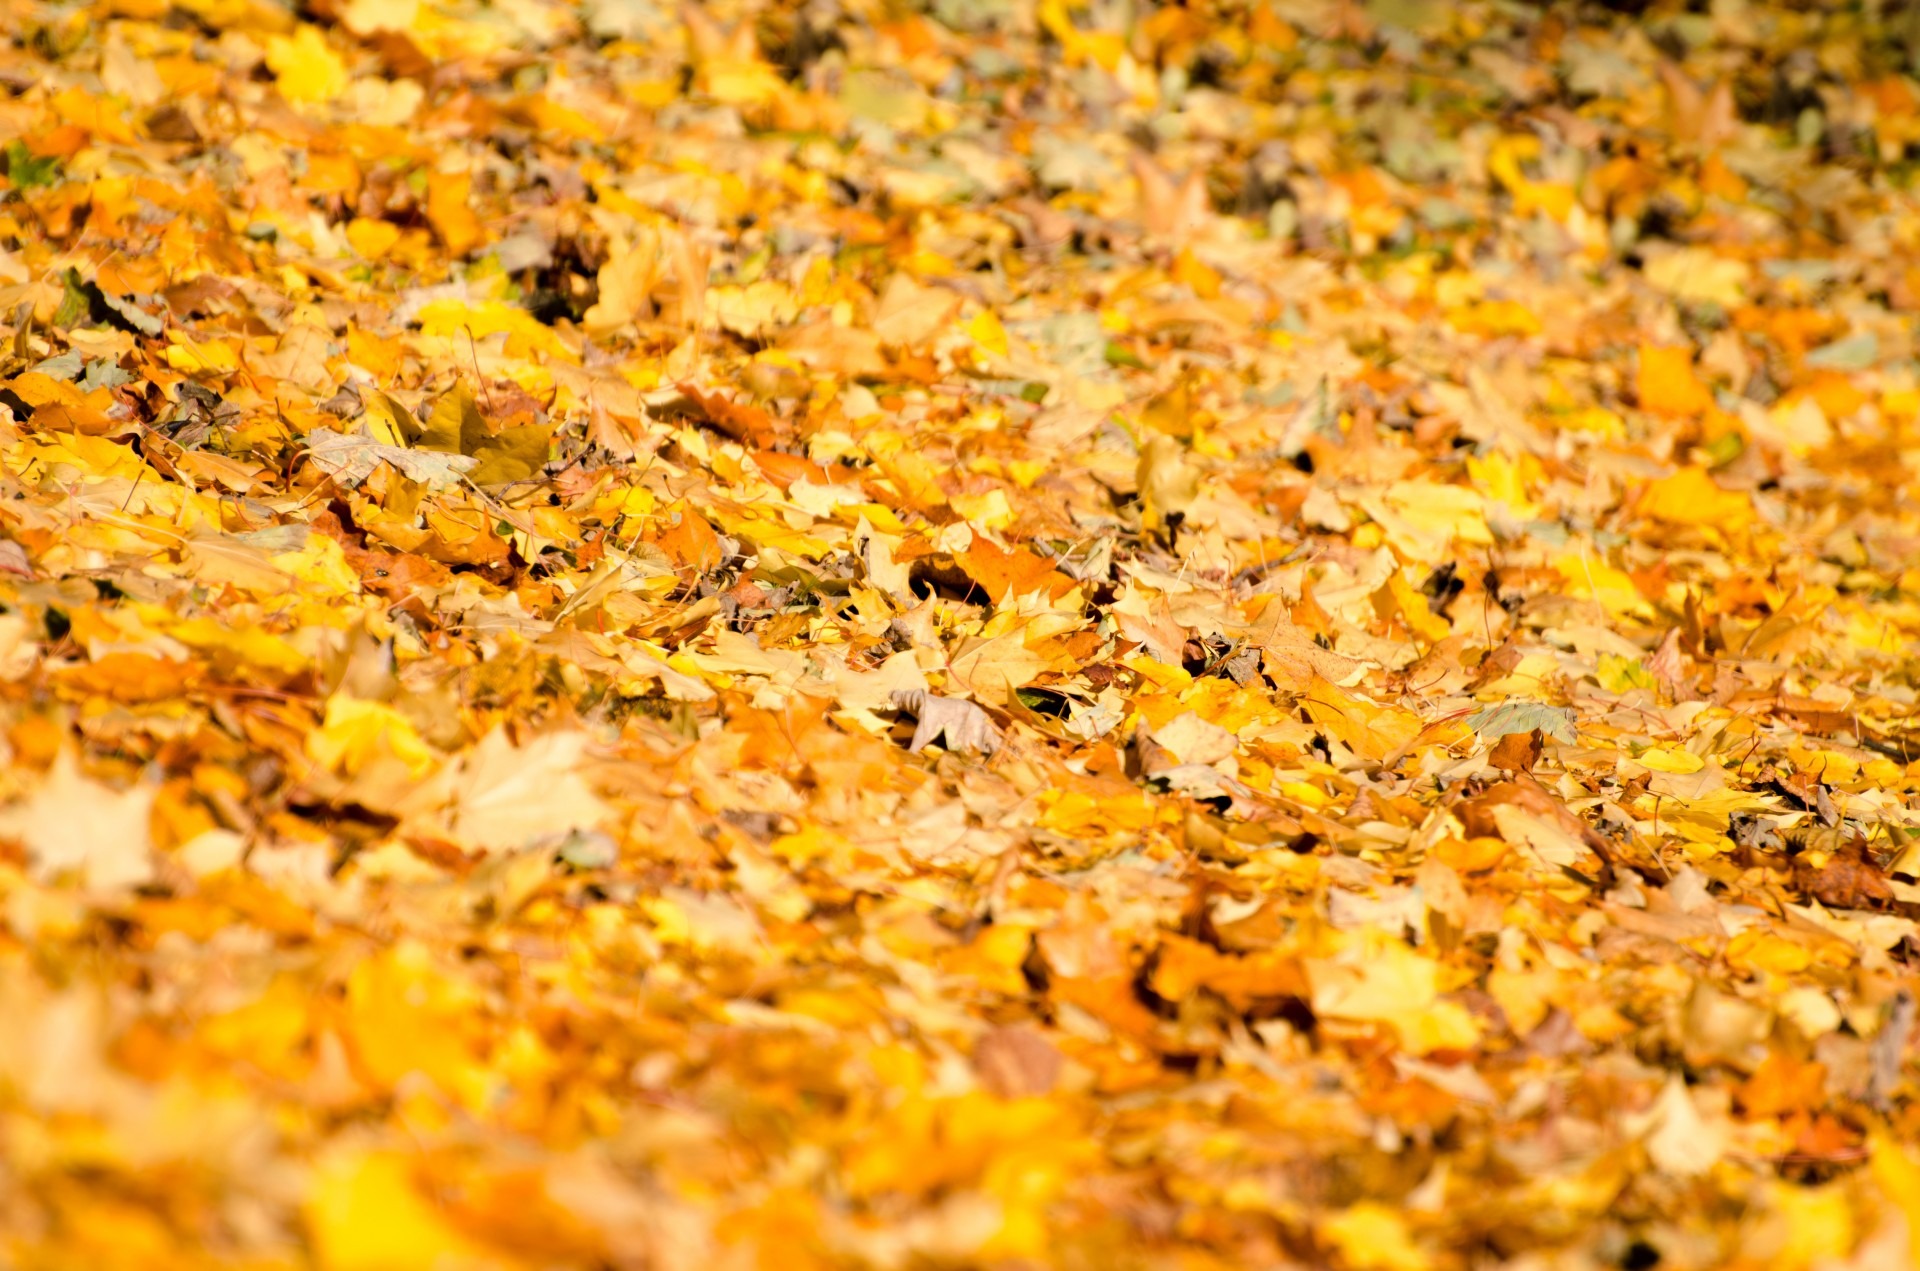
nature, plant, sunshine, sun, leaf, flower, dish, meal, food, produce, natural, autumn, yellow, season, leaves, background, seasons, colored, grass family